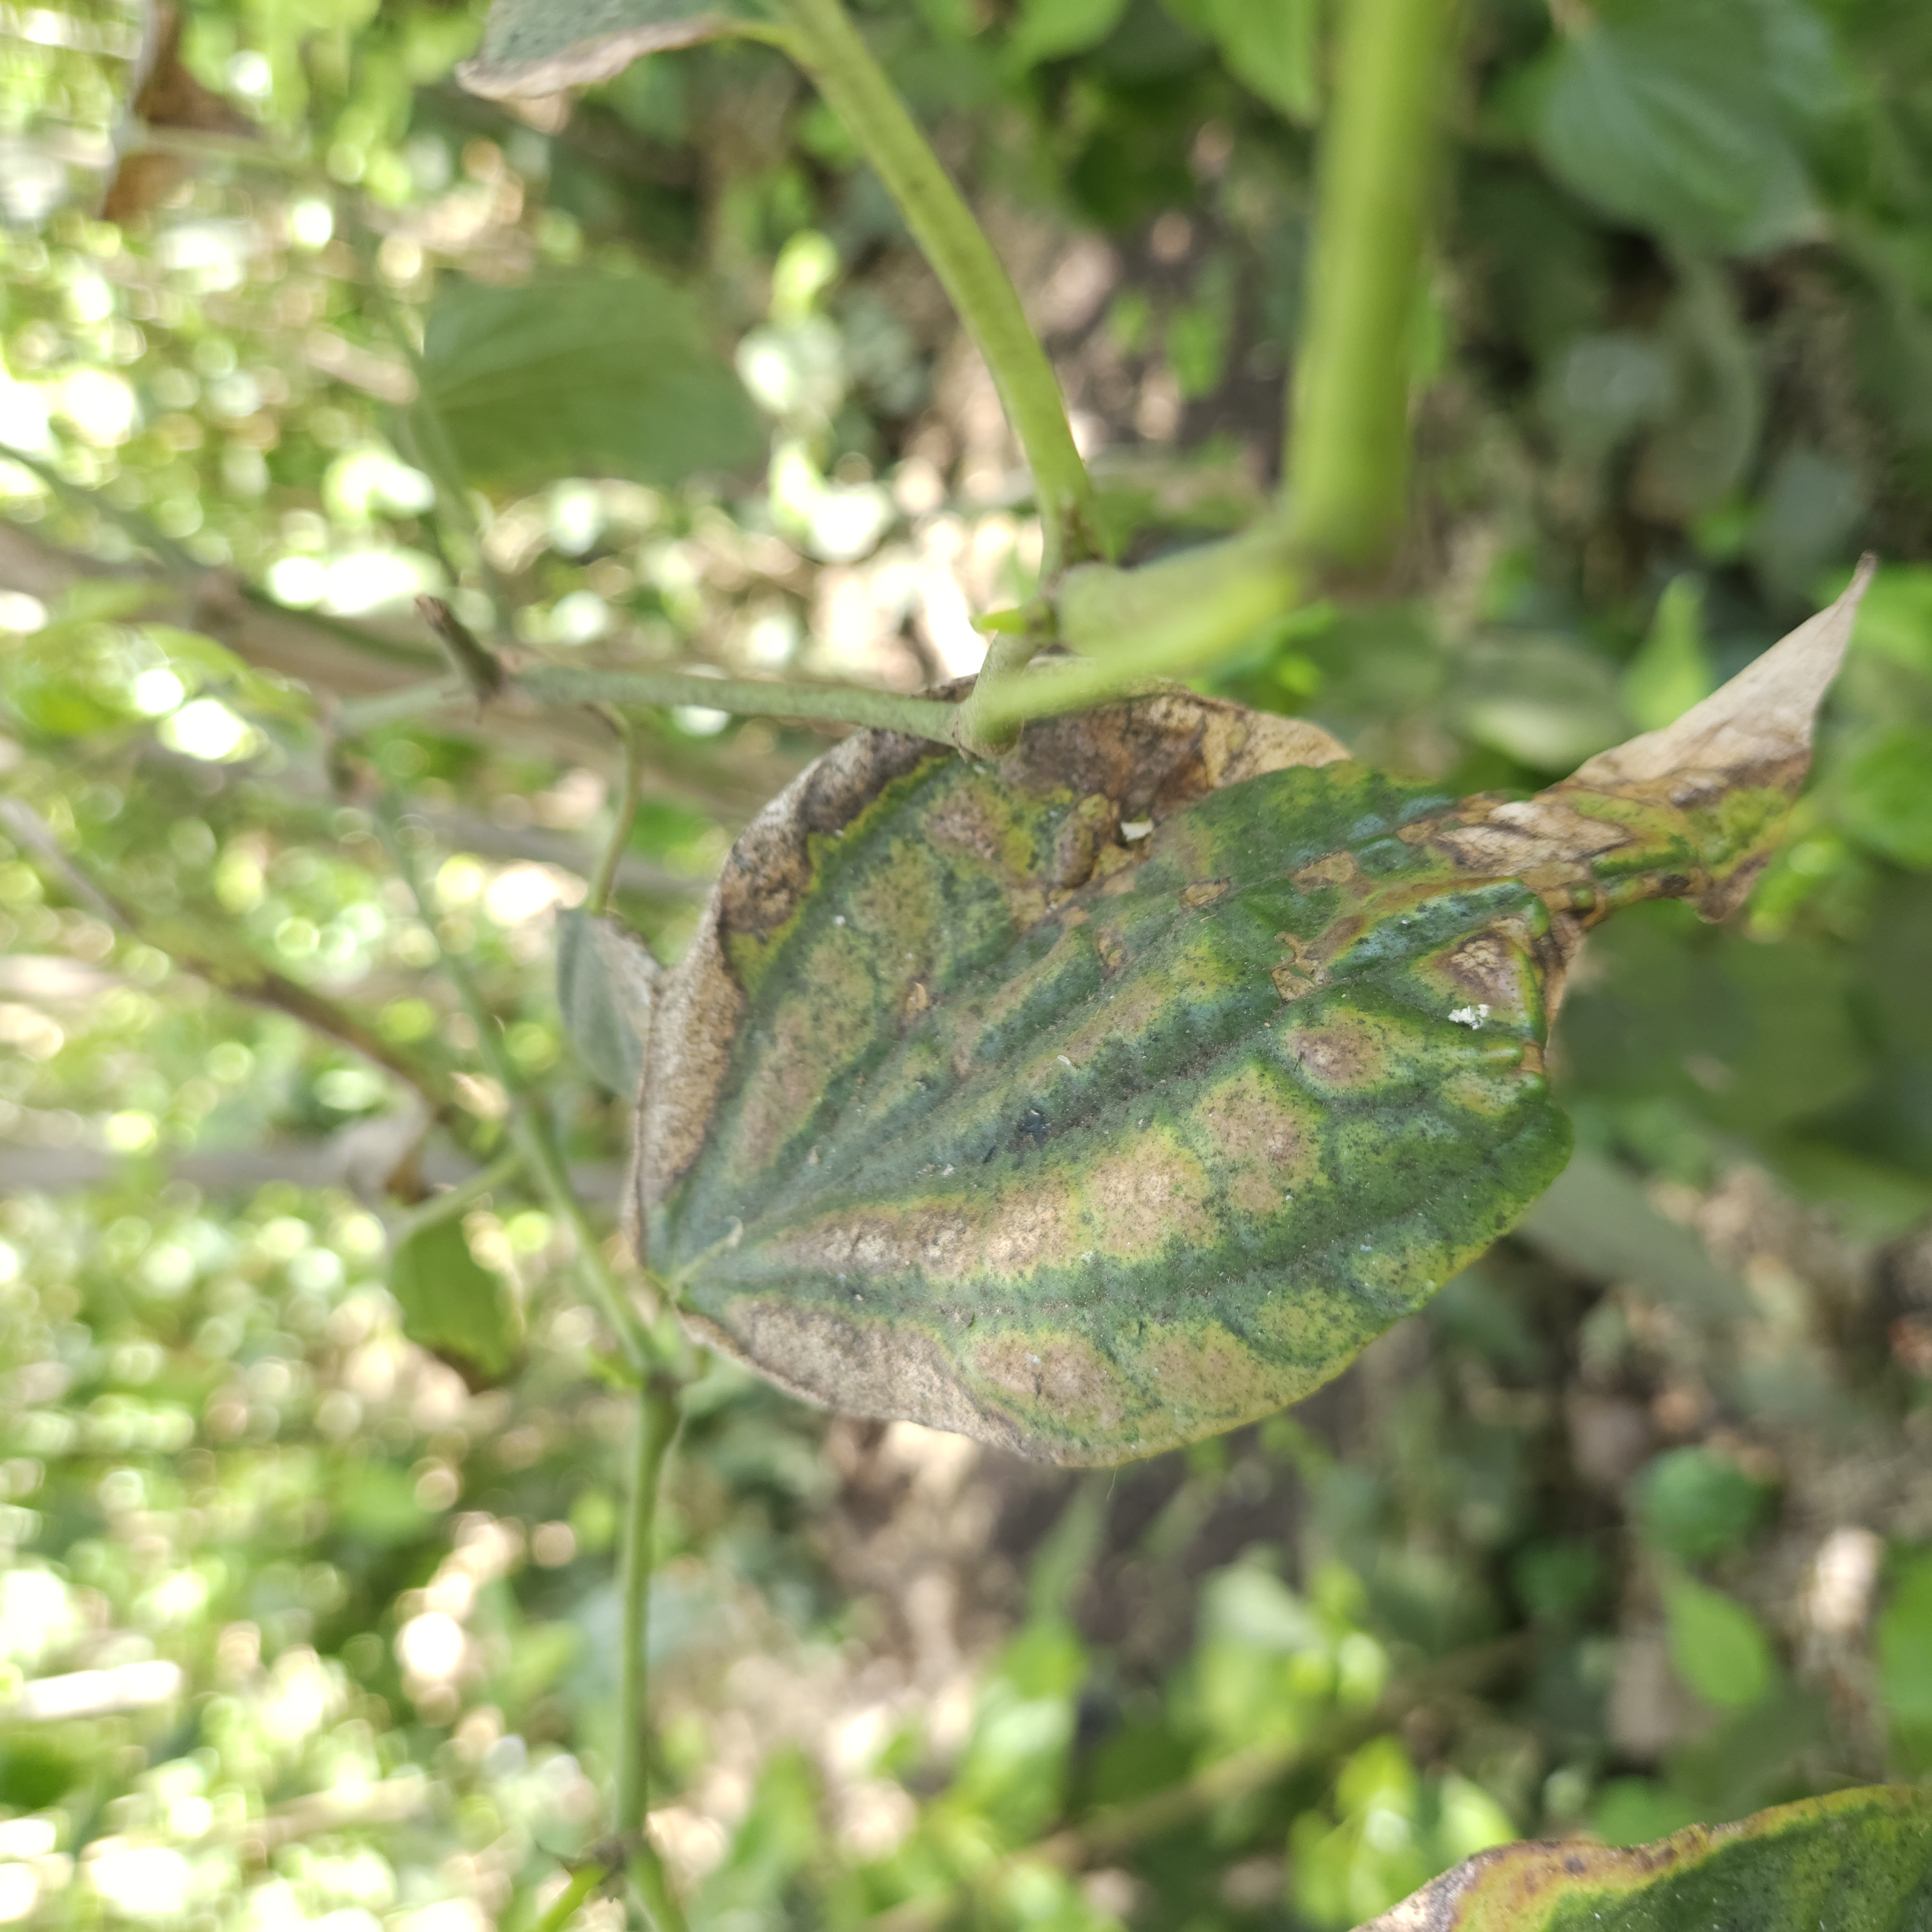
Label: Dried